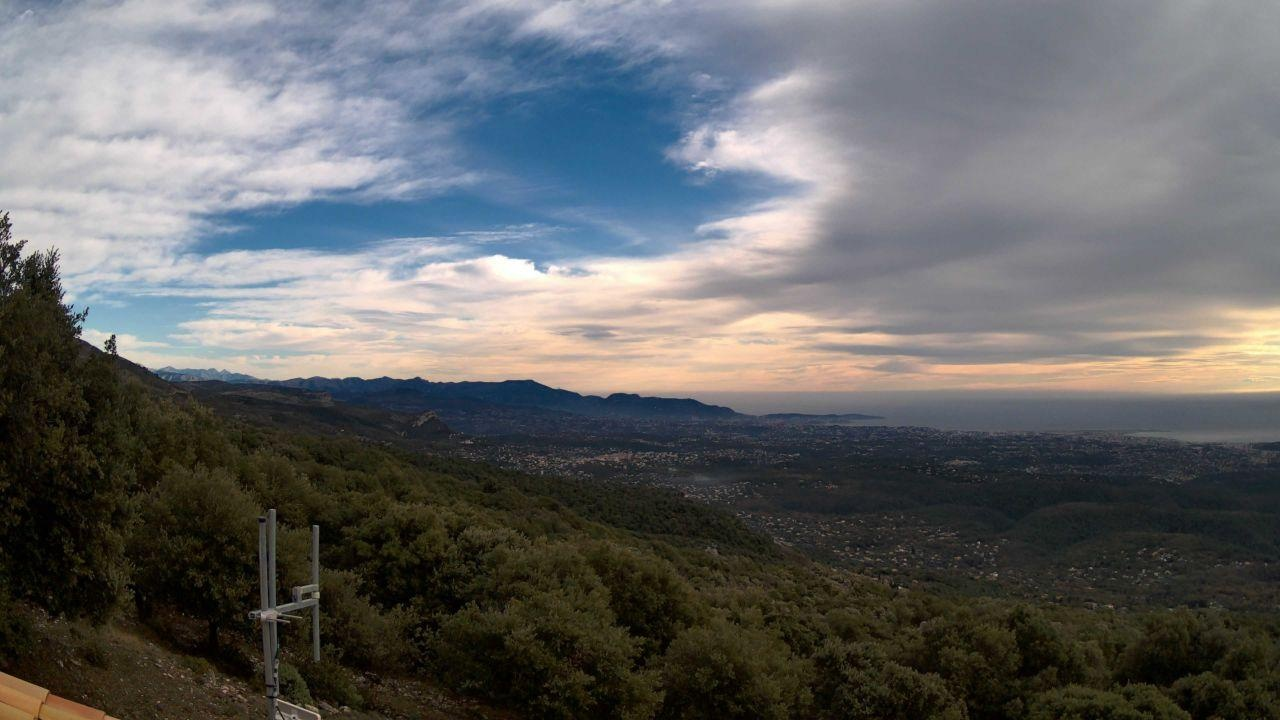
Fire: no
Smoke: no